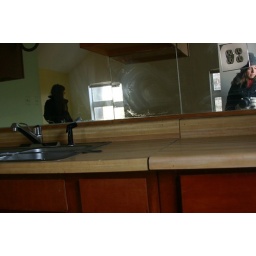
mirrored backsplash in coach kitchen